Michael Crichton

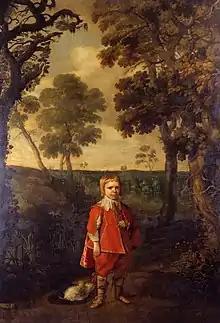
Crichton used the pen-name "Jeffrey Hudson", a reference to a 17th-century court dwarf and his own "abnormal" height.

In 1965, while at Harvard Medical School, Crichton wrote a novel, "Odds On". "I wrote for furniture and groceries", he said later. "Odds On" is a 215-page paperback novel which describes an attempted robbery at an isolated hotel on the Costa Brava in Spain. The robbery is planned scientifically with the help of a critical path analysis computer program, but unforeseen events get in the way. Crichton submitted it to Doubleday, where a reader liked it but felt it was not for the company. Doubleday passed it on to New American Library, which published it in 1966. Crichton used the pen name John Lange because he planned to become a doctor and did not want his patients to worry that he would use them for his plots. The name came from cultural anthropologist Andrew Lang. Crichton added an "e" to the surname and substituted his own real first name, John, for Andrew. The novel was successful enough to lead to a series of John Lange novels. Film rights were sold in 1969, but no movie resulted.